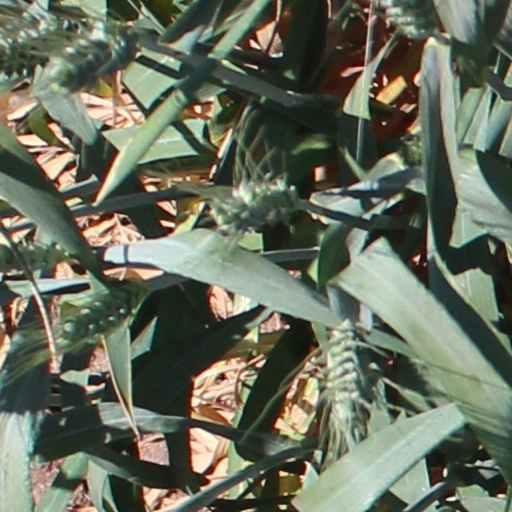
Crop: wheat